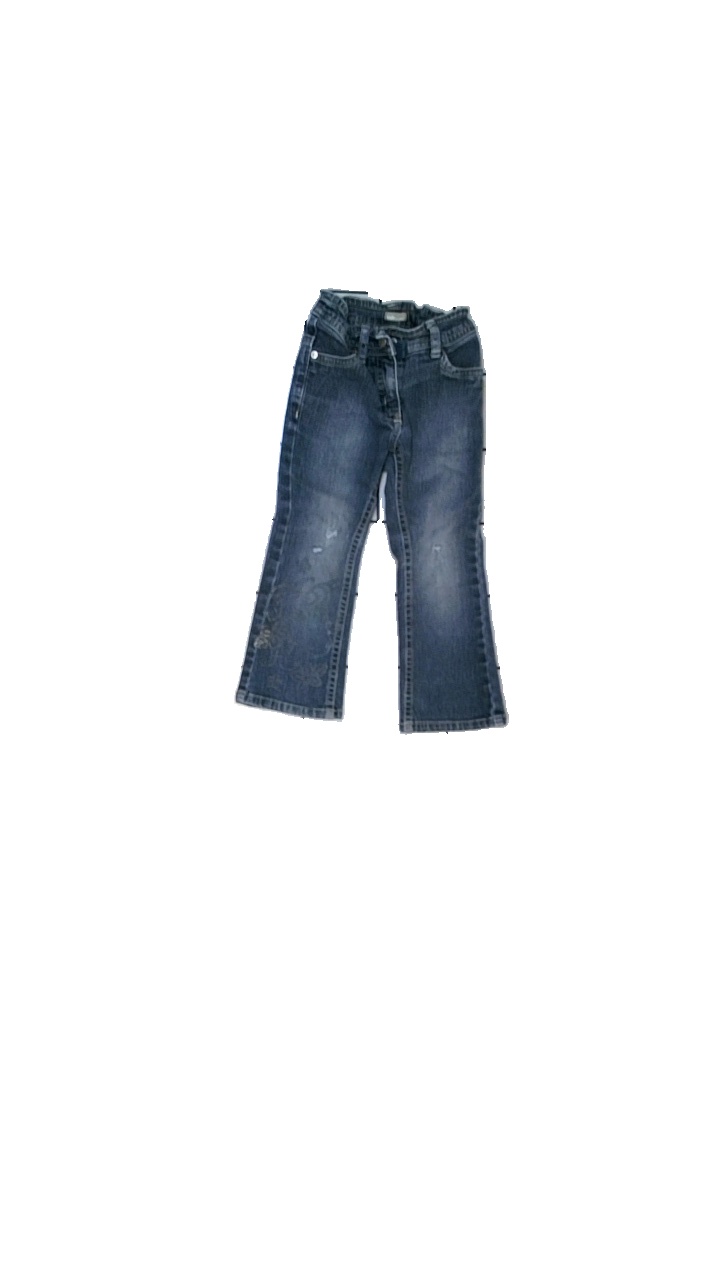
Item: Jeans (Children)
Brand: Lindex
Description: Bootcut jeans
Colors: Blue
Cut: Tight
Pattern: Embroidered
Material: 80% bomull 20% polyester
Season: All
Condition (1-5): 3
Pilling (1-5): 3
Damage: hål och slitet
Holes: Minor
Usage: Export
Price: <50